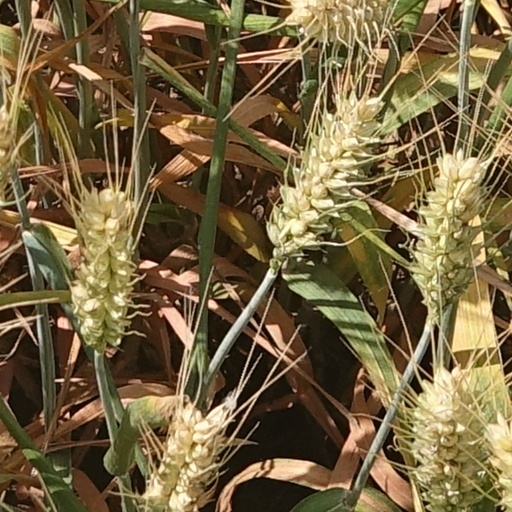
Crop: wheat